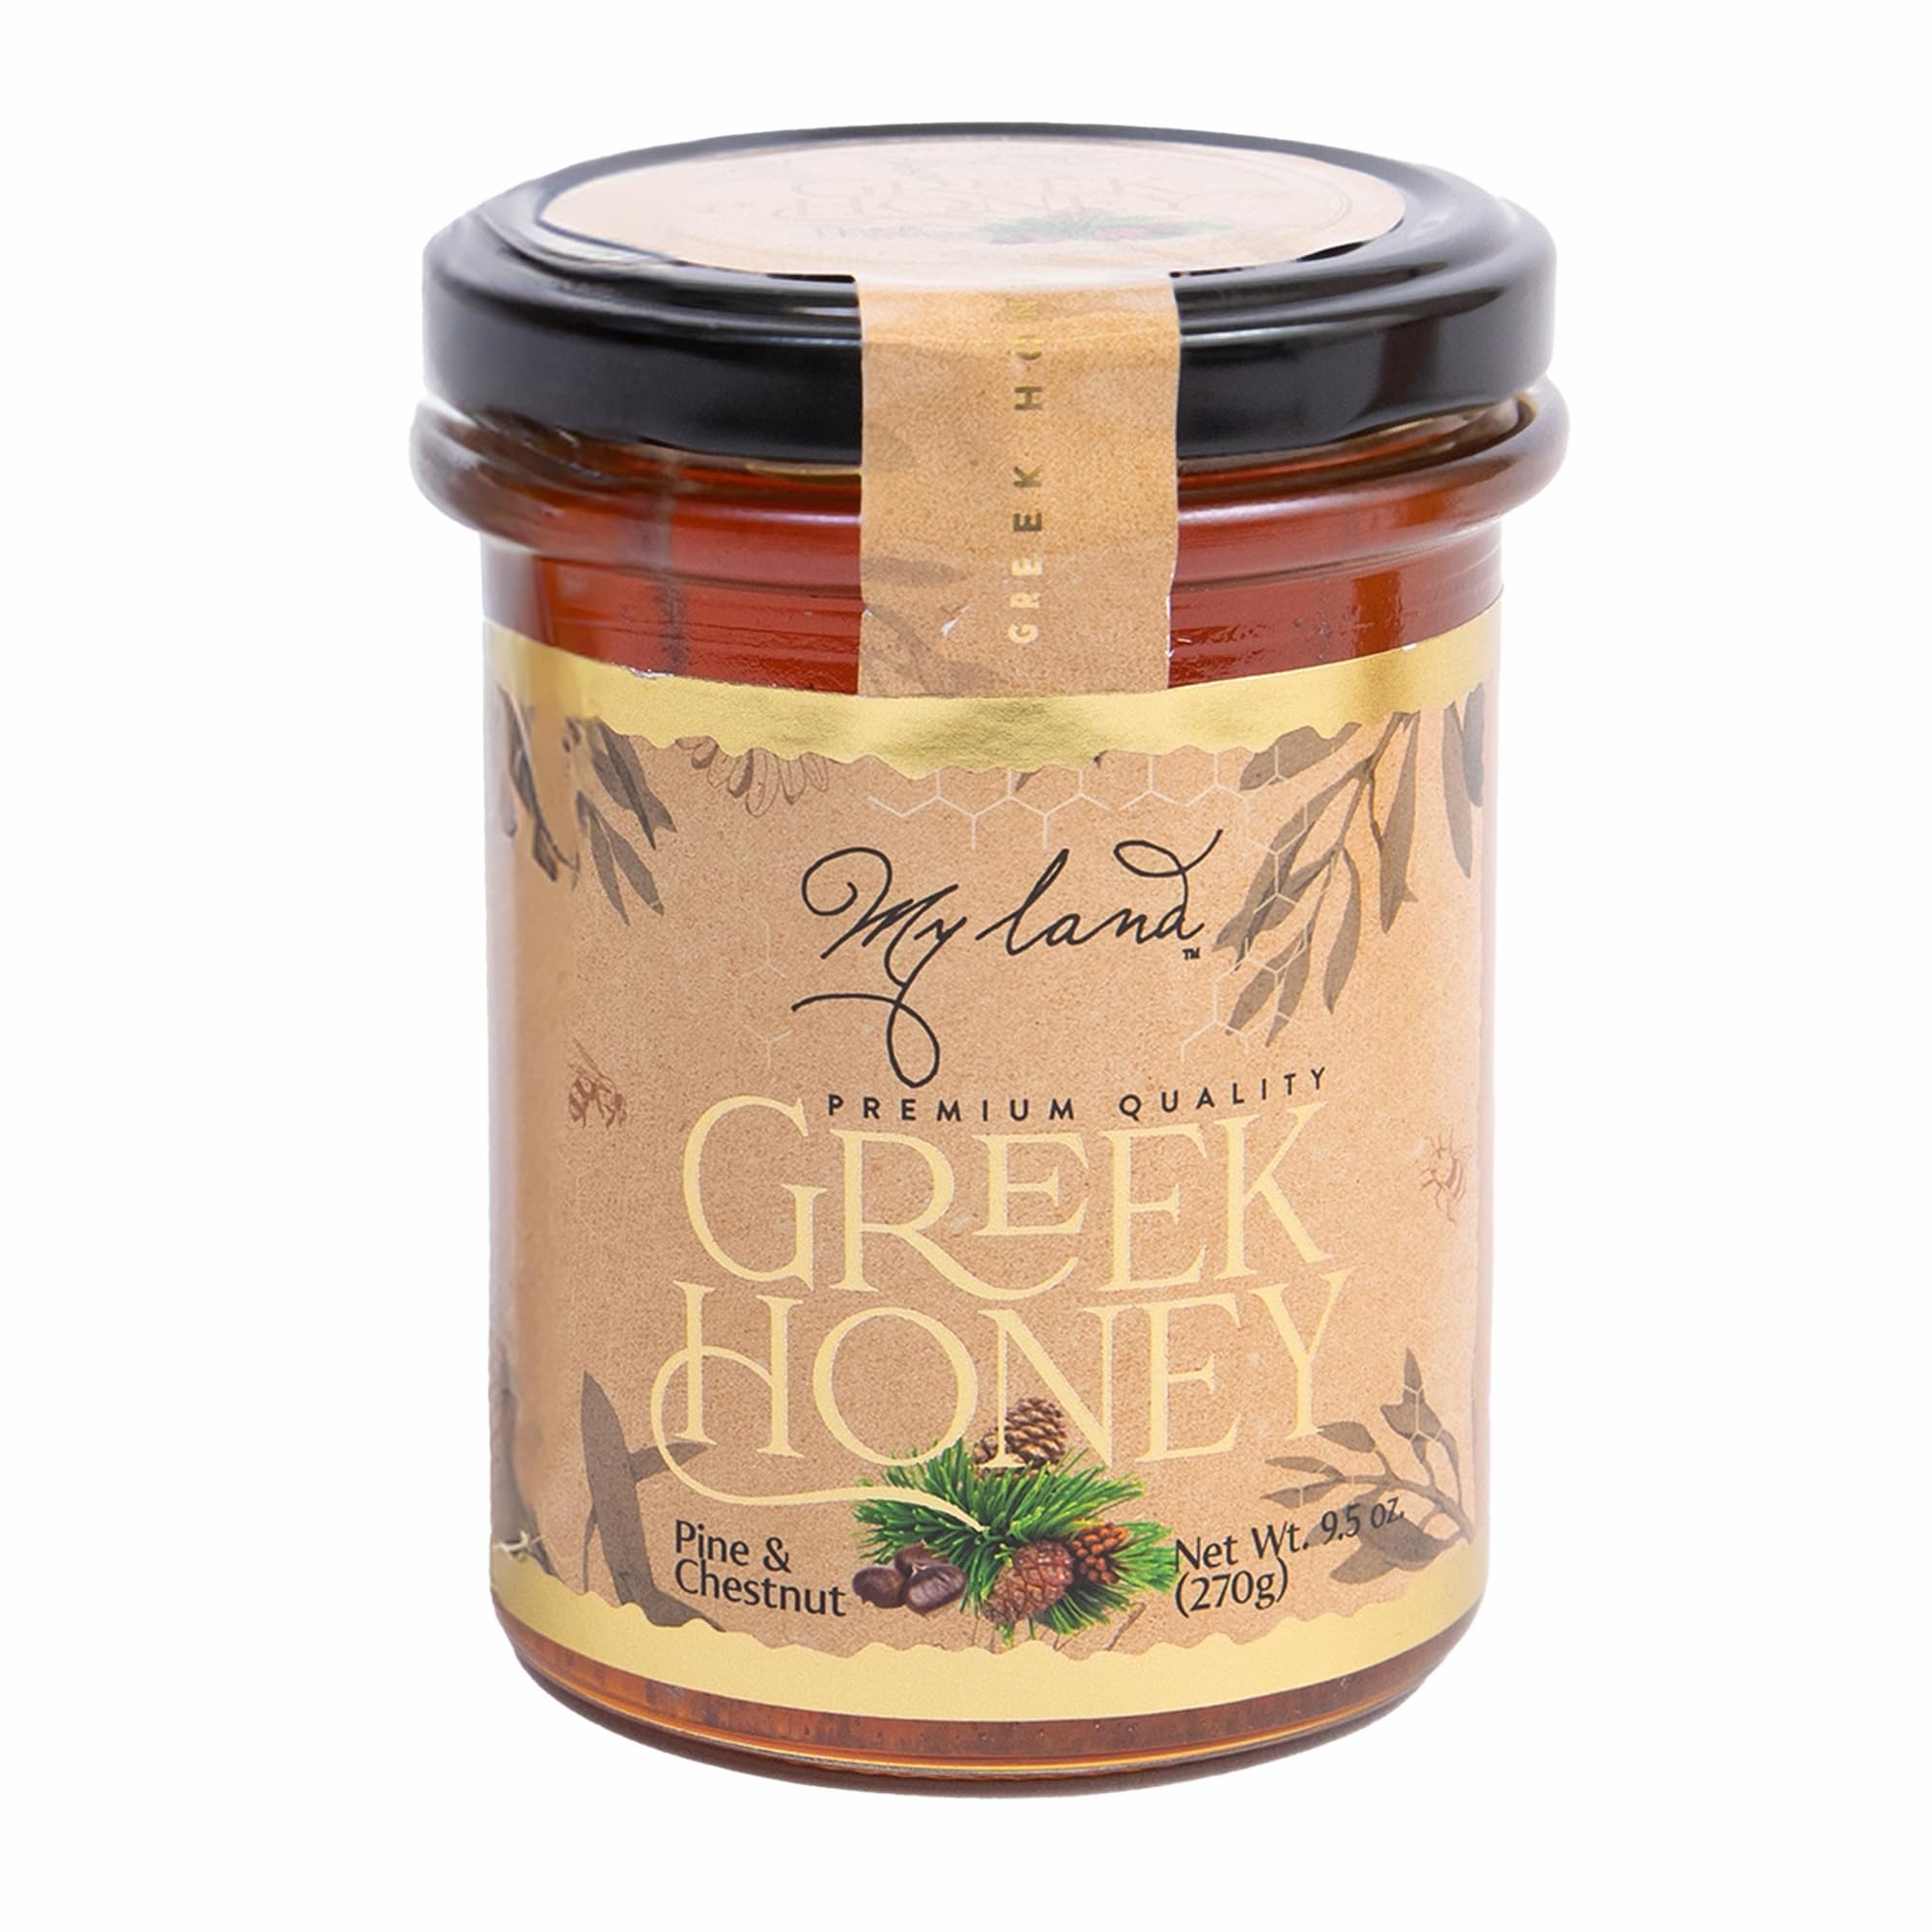
Item Name: MY LAND Pine and Chestnut Greek Natural Raw Honey Unfiltered (9.5 Ounce (Pack of 1))
Bullet Point 1: A+ Nutrient Profile - Honey Bees with better nutrient access make more nutritious honey, so it just makes sense that My Land Greek Honey contains higher polyphenols, antioxidants, phenolic acid, and nutrient-dense plant properties than any other raw honey, Manuka honey, imported honey or natural honey.
Bullet Point 2: Richer Flavor: Because bees naturally impart the aromatic floral, herbal and medicinal properties from Greece’s rich biodiversity of forests, mountains, alpines and meadows into its honeycomb, our pure honey doesn’t just promote more nutrients, its taste is beyond compare.
Bullet Point 3: 18% Of World Nutrients - We Move Our Bee's outside their traditional radius; so you experience the properties of 18% of the world's plants, including 430 biotypes that bees naturally impart into every delicious drop of this real honey.
Bullet Point 4: 100% Real, No GMO’S - Traceable Bees & Honey: Welcome to Greece, where GMO’s are banned, pesticides aren’t killing off bees, and 90% of bees feast on natural ecosystems to create the good honey that retains its fullest nutrient potency.
Bullet Point 5: Help Defeat Extinction - Thank you so much! To our small family farms, beekeeping isn’t a business; it’s a mission to end the bee's battles to beat extinction. So you’re guaranteed more than satisfaction in flavor, freshness, and peak performance. You’re guaranteed the satisfaction of knowing you’re helping these harmless world helpers thrive.
Product Description: Enjoy My Land 's raw & unfiltered Greek honey on anything needing a flavor and sweetness; from coffee, tea, cereal, dressing for salads, natural sweetener for cooking and baking. Guaranteed Greek raw honey with higher polyphenols, antioxidants, phenolic acid, and nutrient-dense plant properties. Every jar brings Greek nature and organoleptic characteristics: bees naturally impart the aromatic floral, herb and medicinal properties from Greece's rich biodiversity of forests, mountains, alpines, meadows and wild ecosystems. Care for bees knowing you’re helping these harmless world helpers thrive. True 100% raw honey (not pasteurized). In some cases, you’ll notice that your honey will start to change texture, to solidify or crystalize. This is a completely natural thing for raw honey to do. The honey crystals will make your honey thick and grainy, but don’t worry—it’s still safe and beneficial to eat. Most vendors carry pasteurized/heated honey which has been processed to give it a transparent color but have removed all of its properties including the presence of enzymes and pollen. Our honey is raw and pure, straight from the hive without any processing.
Value: 9.5
Unit: Ounce

Price: 14.97